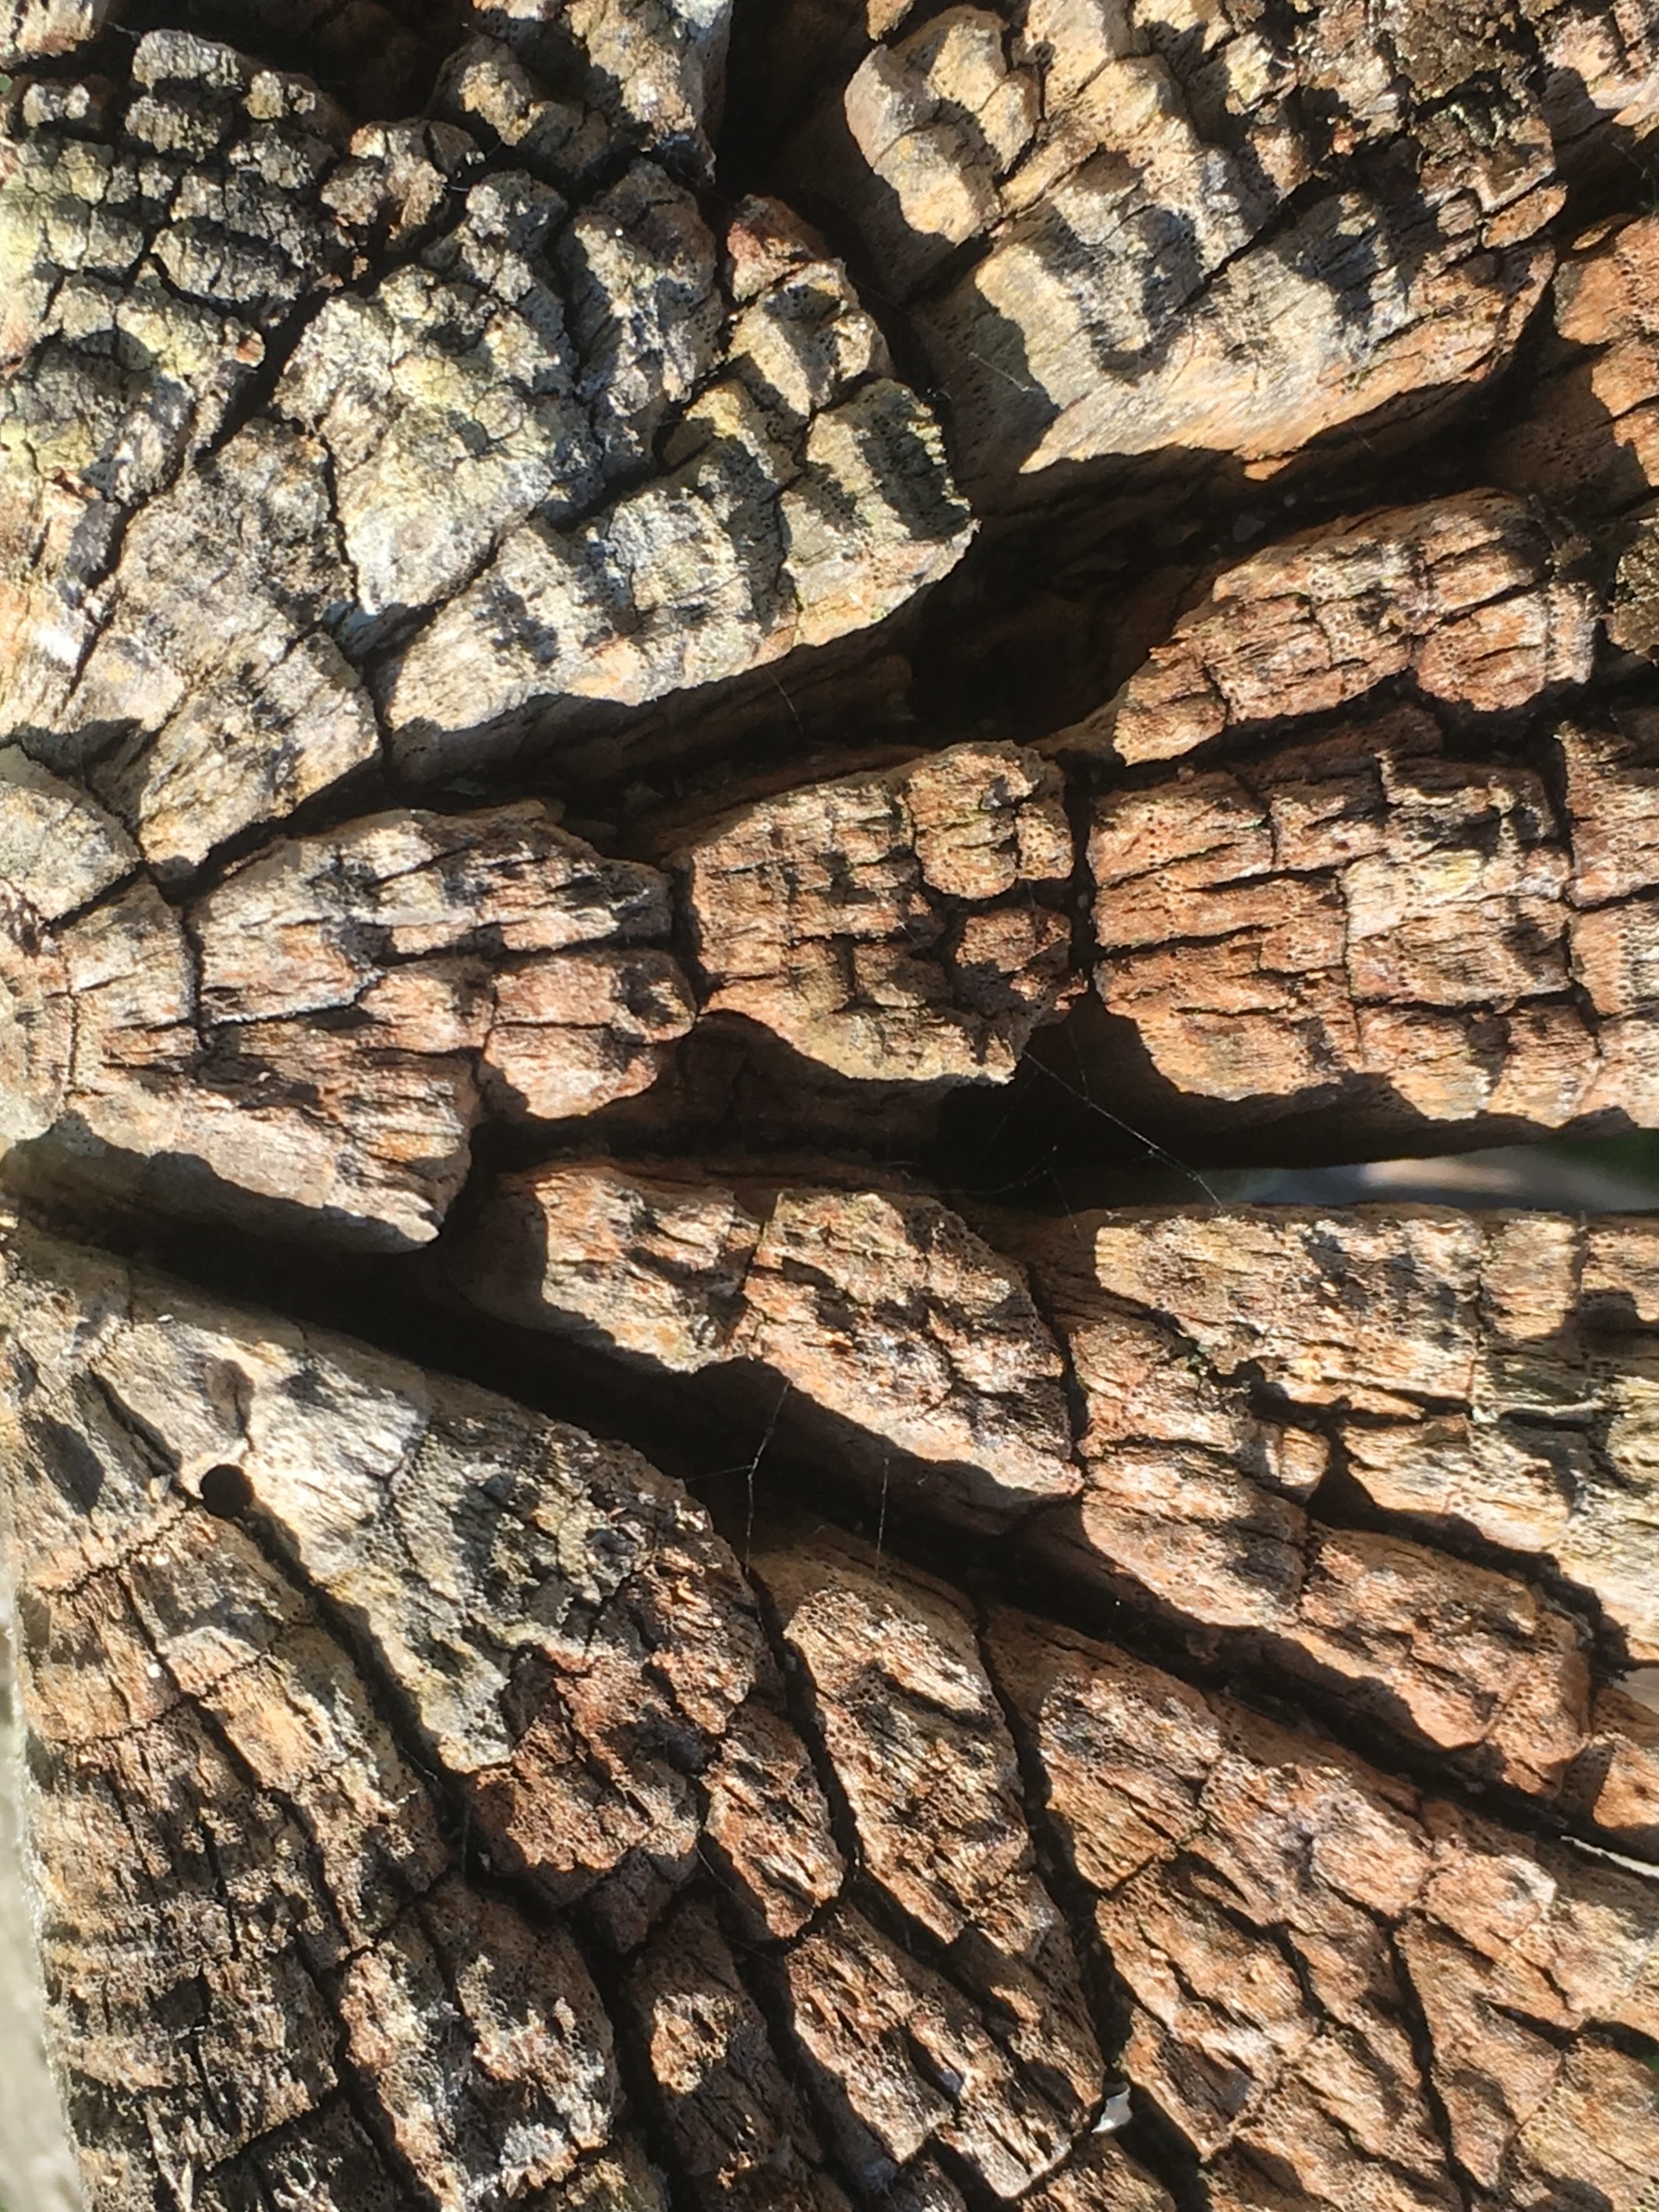
tree, ring, tree ring, texture, brown, weathered, rock, wood, trunk, geology, branch, bedrock, outcrop, pattern